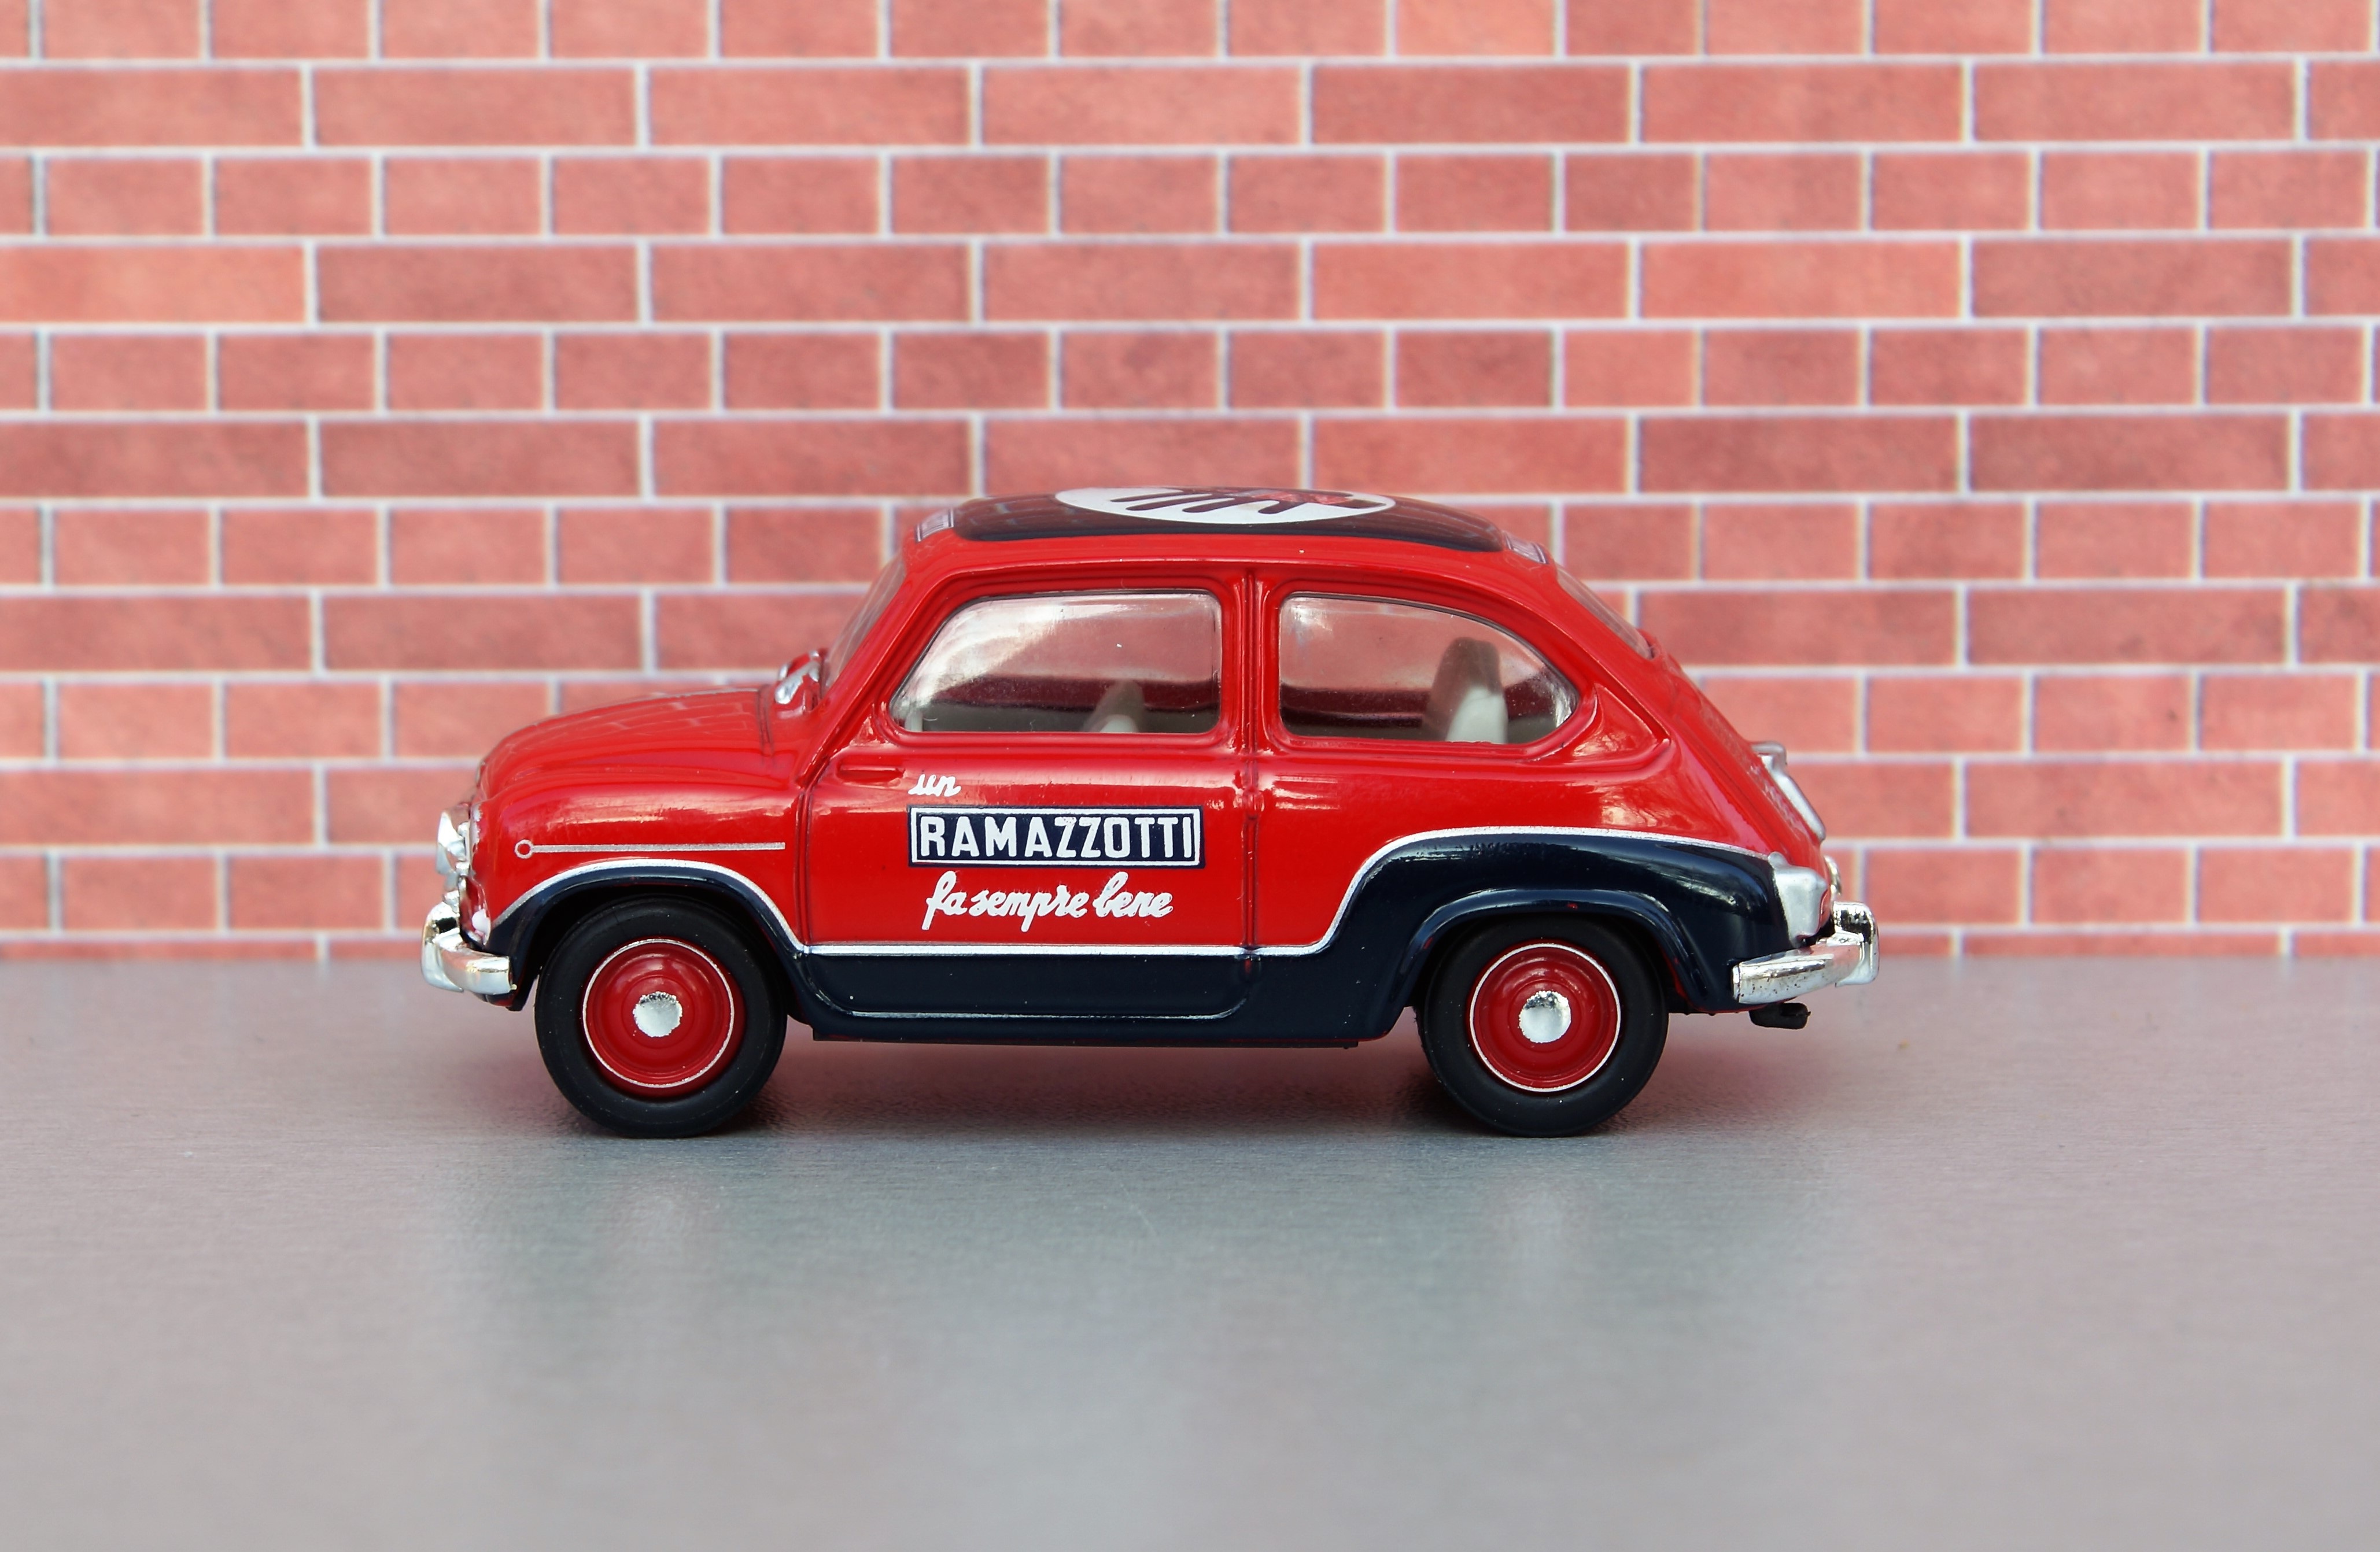
car, wheel, vehicle, small, italy, auto, automotive, vintage car, fiat 500, oldtimer, classic, coupe, toy car, bambino, antique car, city car, model car, off road vehicle, land vehicle, volkswagen beetle, automobile make, compact car, subcompact car, fiat 600